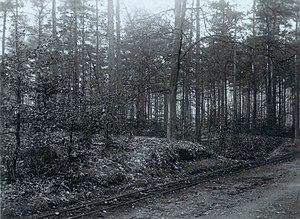
Le chemin de fer de la forêt de Soignes est un chemin de fer belge de type Decauville, qui a disparu depuis sa fermeture.